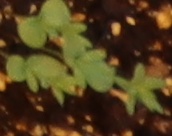
Label: Flax